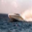
Label: ship